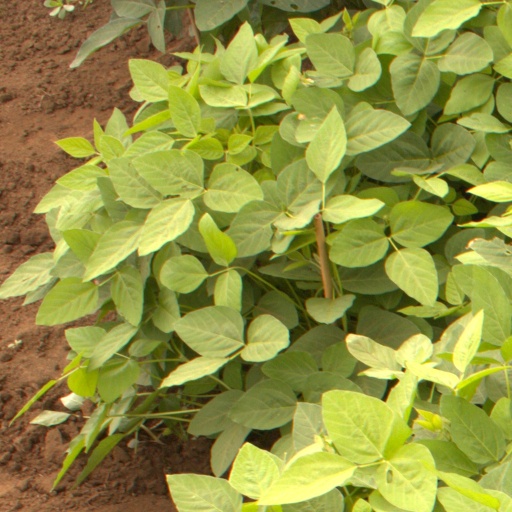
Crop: soybean